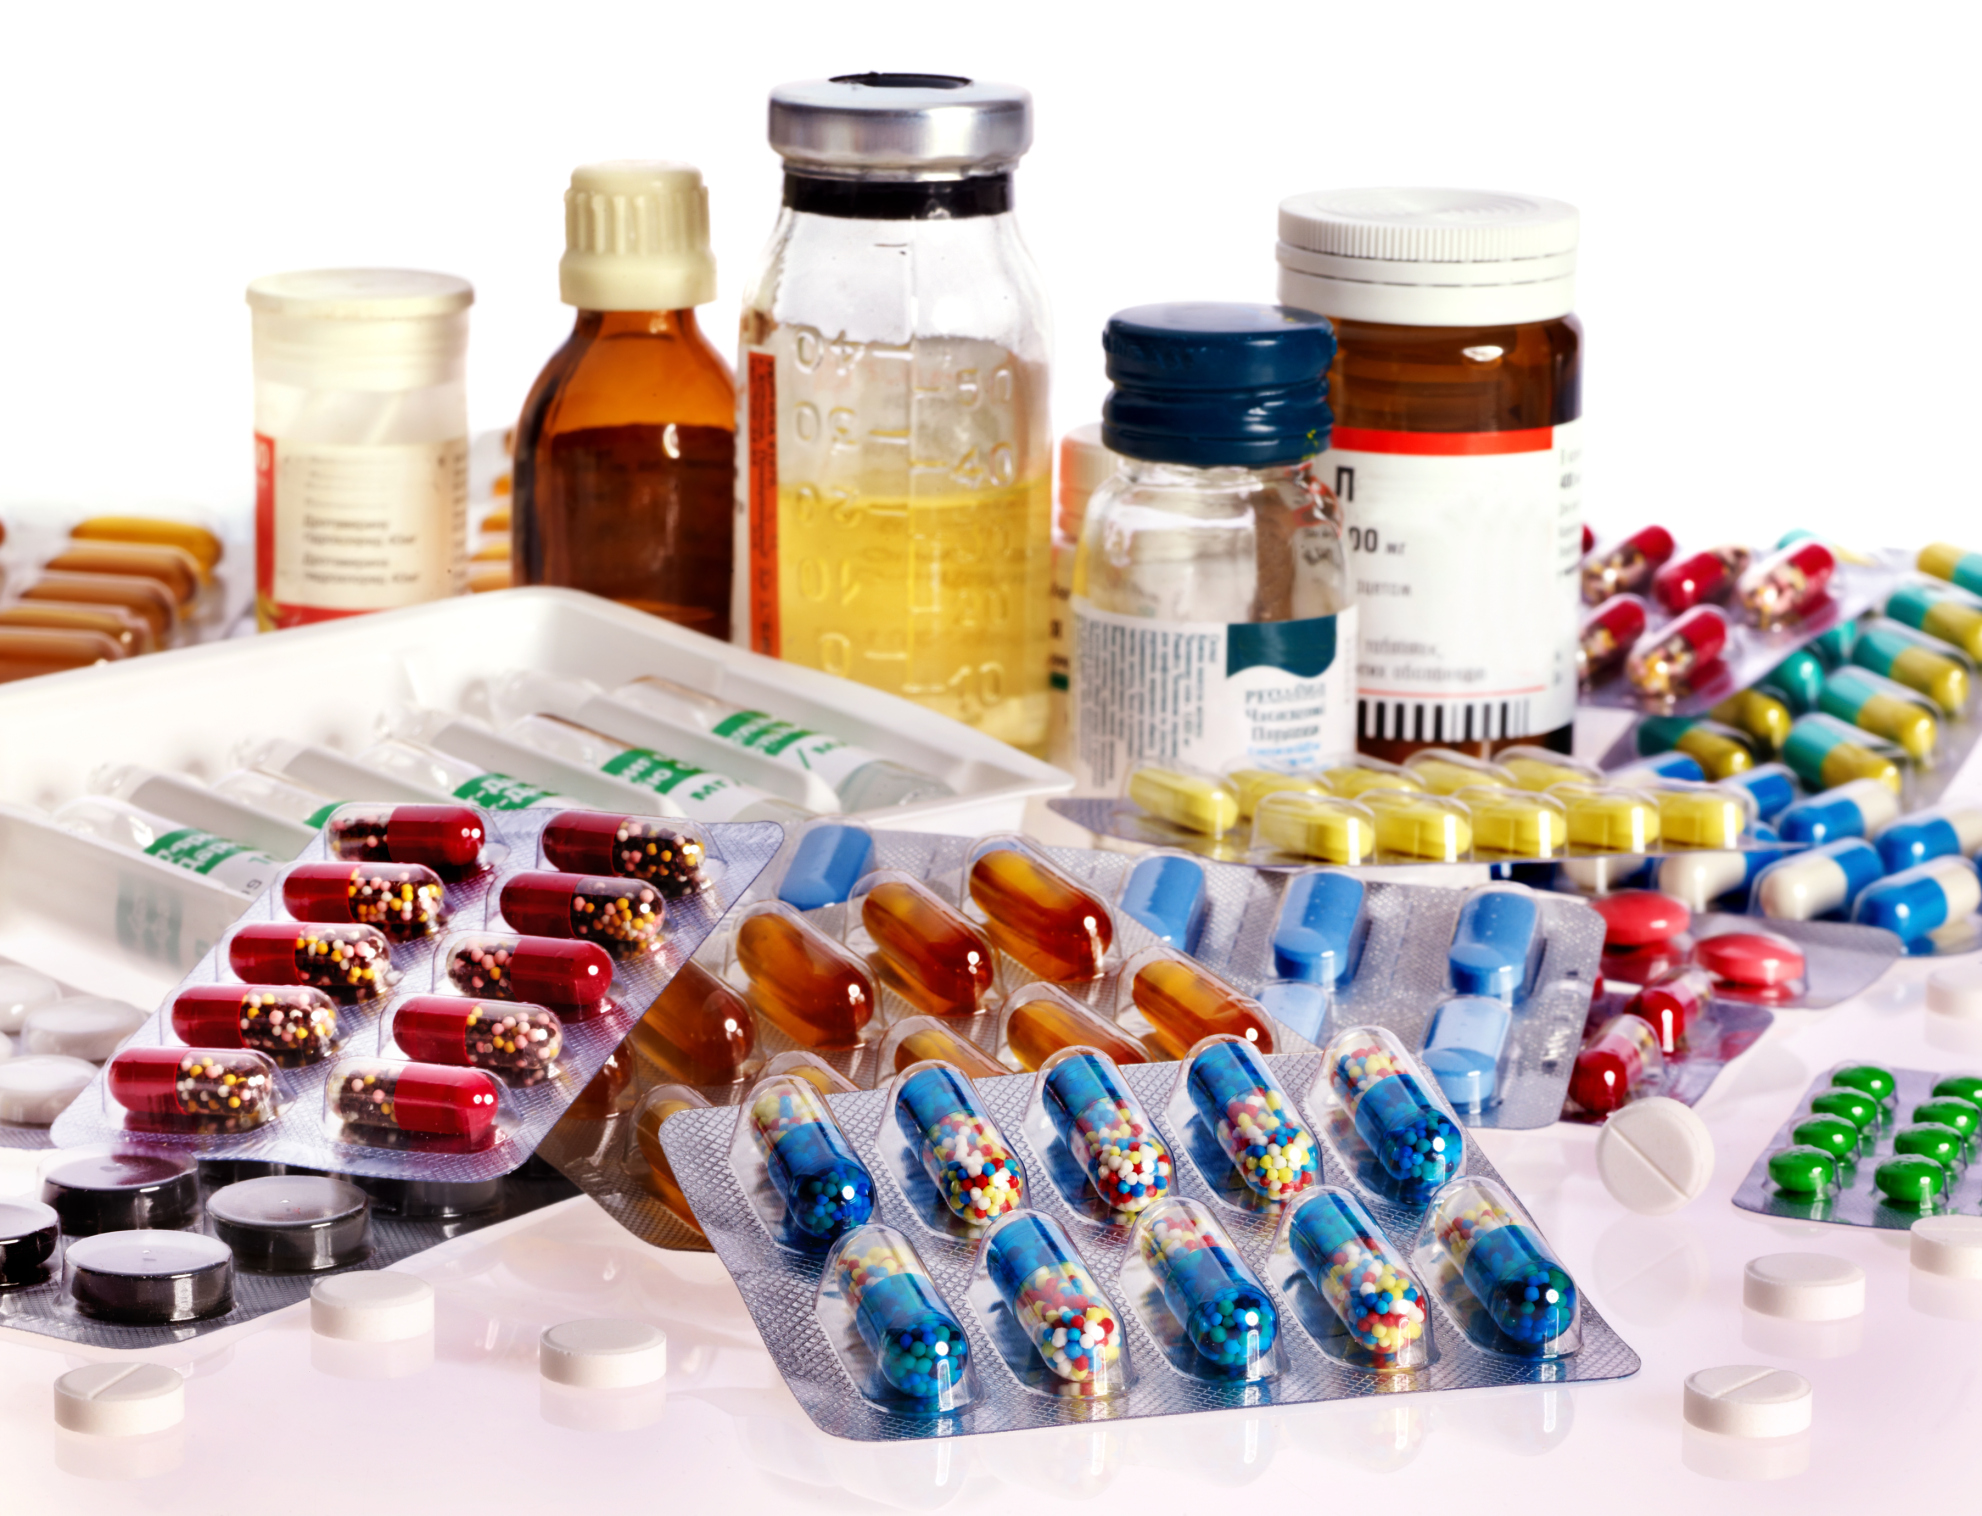
Label: plastic